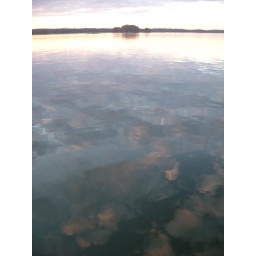
Evening clouds in the mirror of the sea